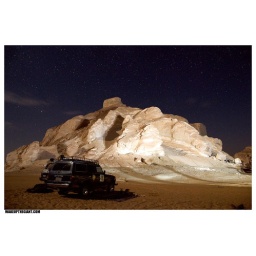
4x4s parked under the night sky of the white desert.